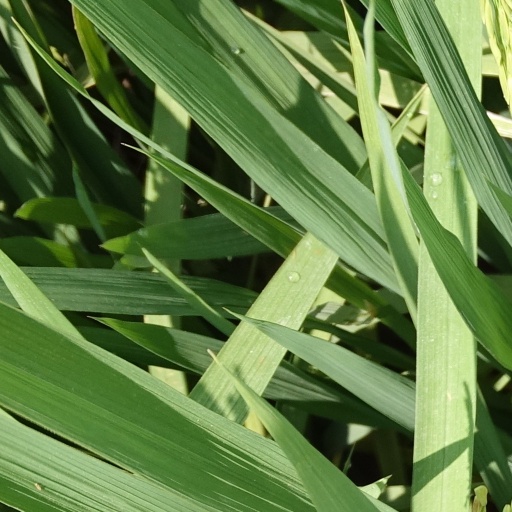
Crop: rice